Plan de Valparaíso

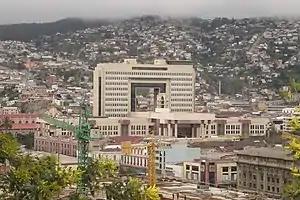
View of the National Congress of Chile located in the Plano.

The Plano de Valparaíso is the name given to the flat part of Valparaíso, Chile, where public and commercial buildings are found, distinguishing it from the hills (cerros) where the majority of the population live.